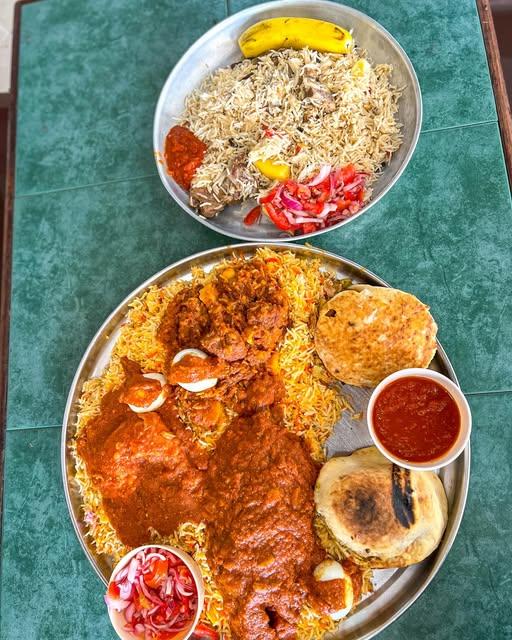
Mezani vimeandaliwa vyakula vitamu tofauti kwenye sinia kubwa na ndogo.Sinia kubwa ikiwa na biriani,nyama,mayai,pilipili ya kupikwa na matunda pamoja na kachumbari .Ndogo, ni pilau iliyochanganywa na nyama pilipili, kachumbari na ndizi.